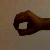
The image shows a hand gesture representing the number 0 in Indian Sign Language.